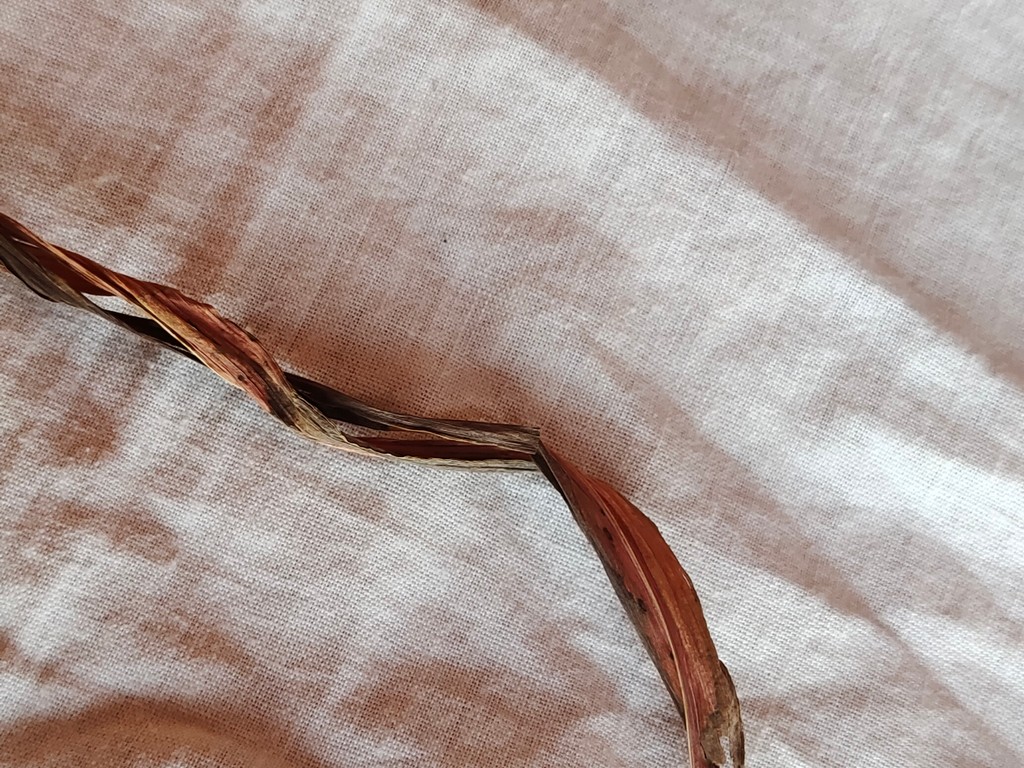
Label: Dried